Cracked Eggs and Noodles

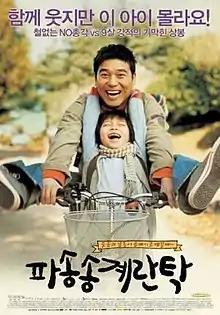
Theatrical poster

Cracked Eggs and Noodles is a 2005 South Korean comedy film. It received 1,193,150 admissions nationwide during its theatrical release.